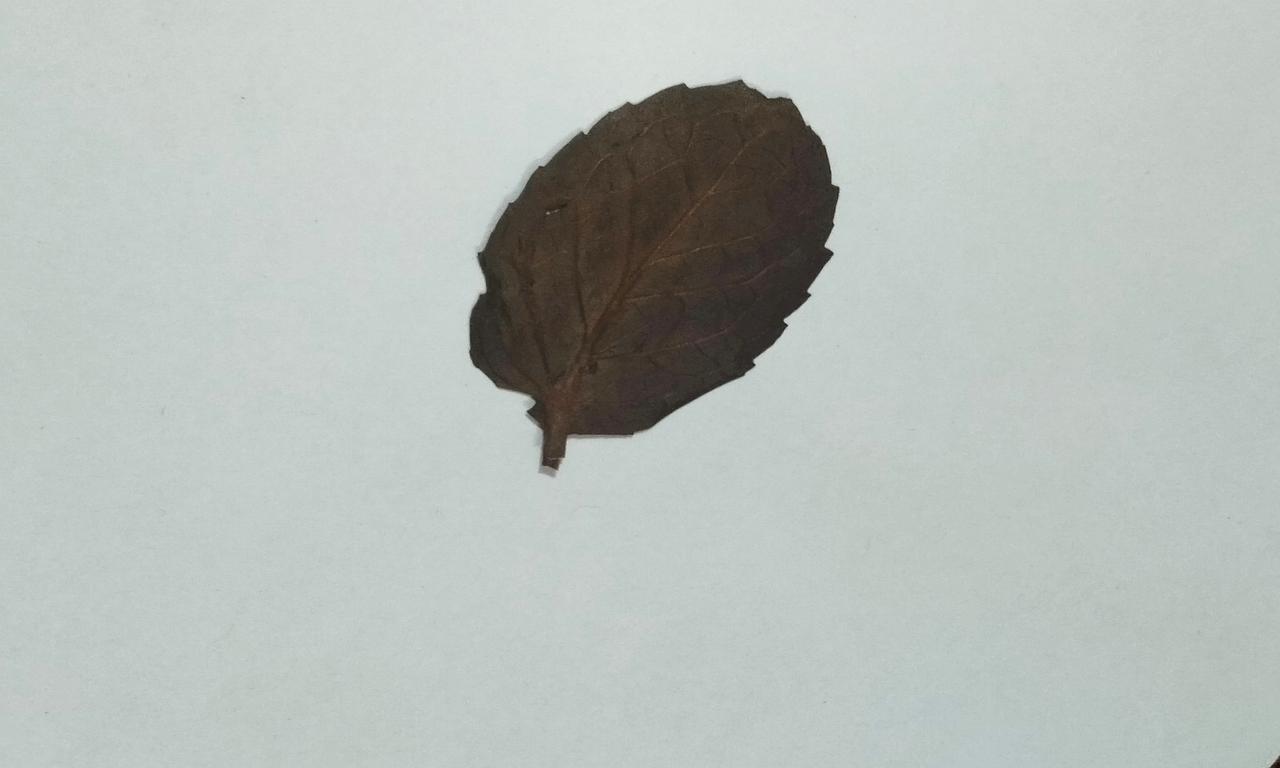
Label: Dried